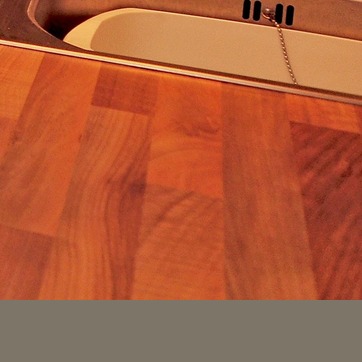
Material: wood